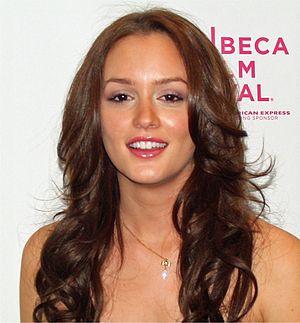
Cet article présente la quatrième saison de la série télévisée Gossip Girl.